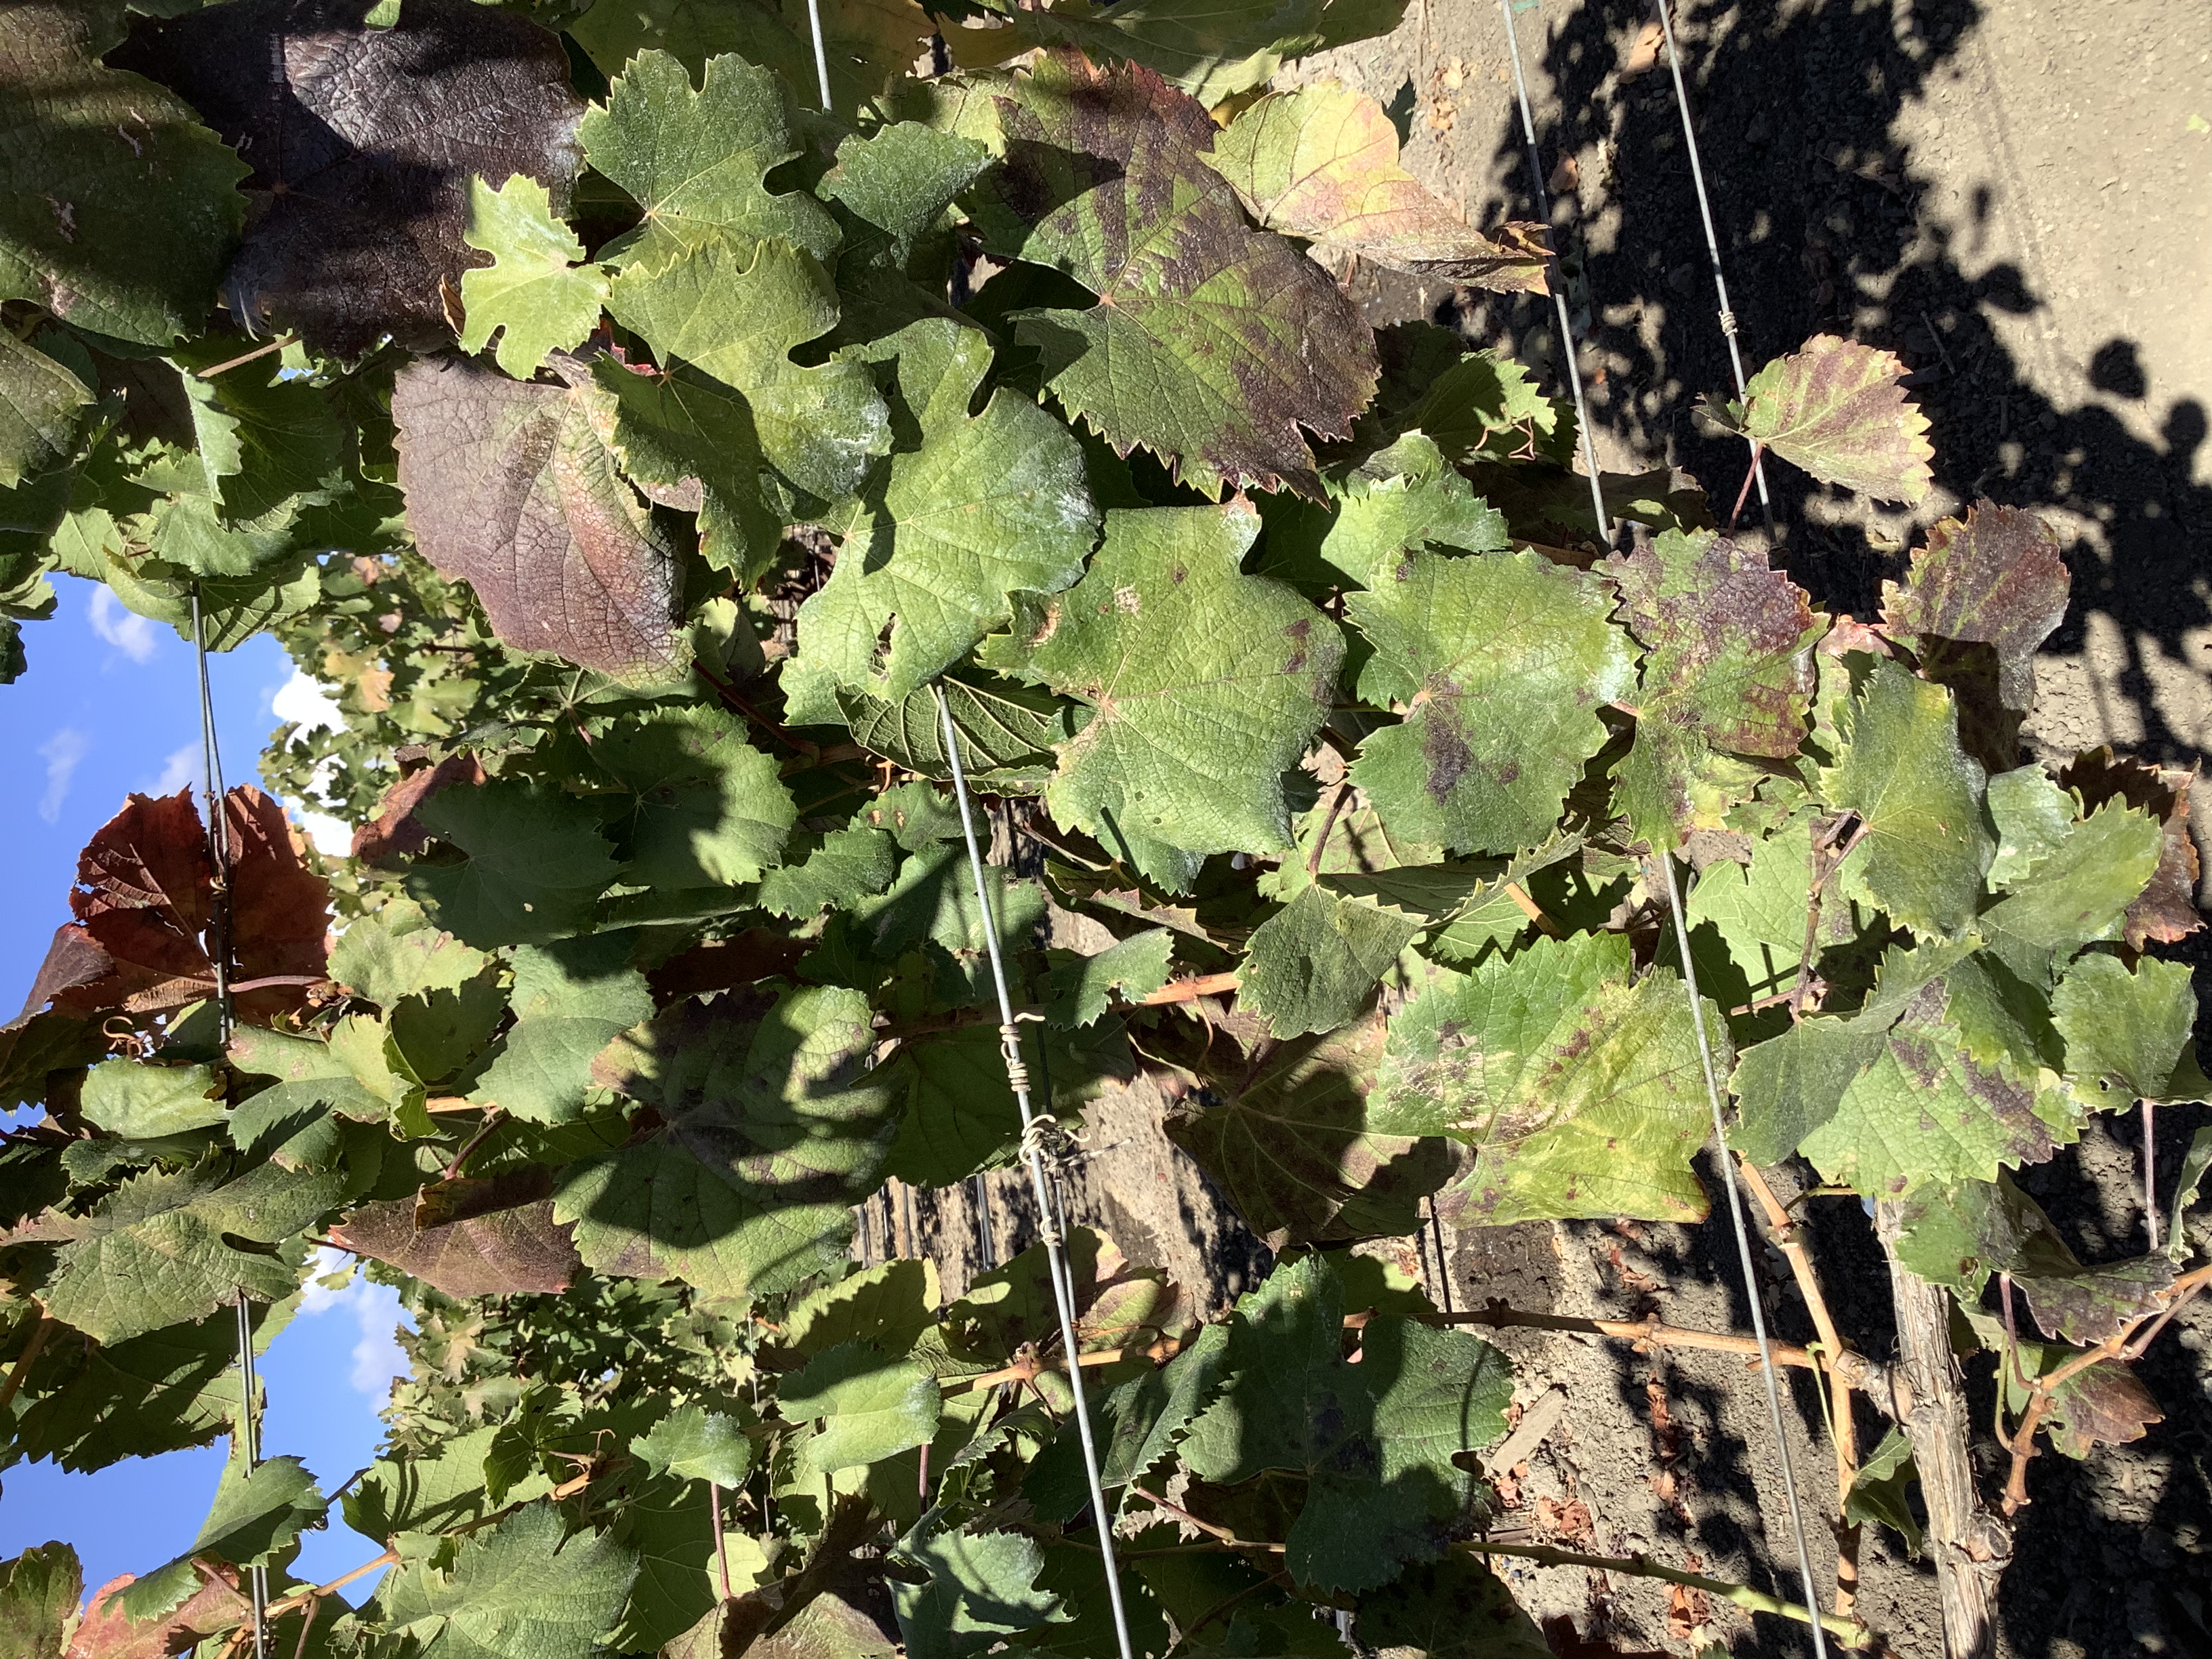
Label: Red Blotch